King Shaka International Airport

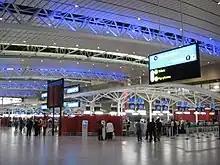
The departures concourse, showing the check-in islands and passengers checking in for their flights. Information is displayed on LED and LCD screens.

The passenger terminal is located at the southern end of the airport and is split into two levels: arrivals are handled on the lower floor and departures on the upper floor. With a total floor area of , the terminal is capable of handling 7.5 million passengers per year.